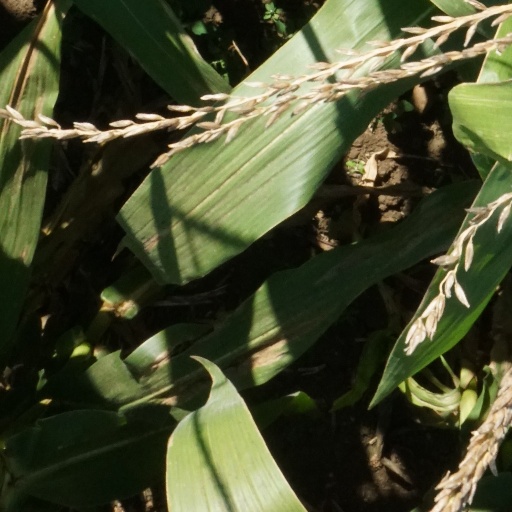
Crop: maize; corn